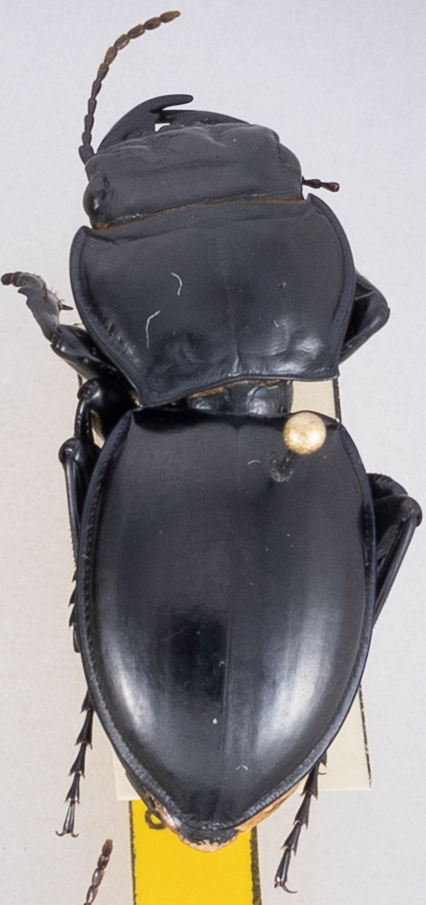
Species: Pasimachus californicus
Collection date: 2021-07-28
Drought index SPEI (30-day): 1.442
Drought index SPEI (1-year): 0.376
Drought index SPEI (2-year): -0.42